Answer in natural language. Which point is closer to the camera taking this photo, point A  or point B? Choose between the following options: B or A
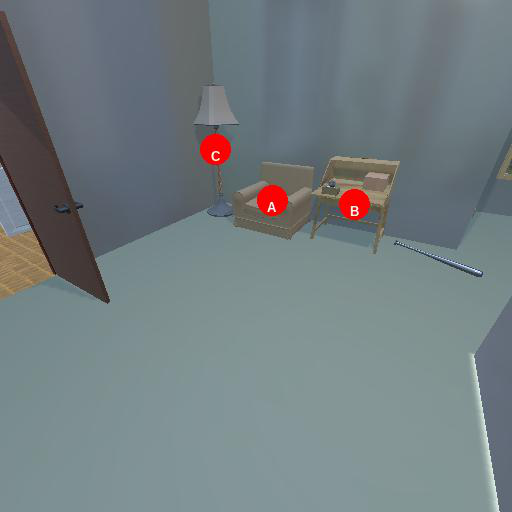
<answer>B</answer>